Brao people

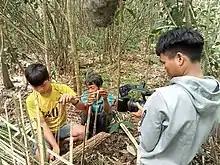
Indigenous youth documenting Brao language and culture in Ratanakiri Province in Cambodia

There are approximately 60,000 Brao people, broadly defined, worldwide. They mainly live in Attapeu and Champasak Provinces in southern Laos, and Ratanakiri and Stung Treng Provinces in northeastern Cambodia. In Cambodia, the Brao include people from the following sub-groups: Amba, Kreung, Kavet, Brao Tanap, and Lun. In southern Laos, they belong to the Jree, Kavet, Lun, Hamong and Ka-ying sub-groups